William B. Cornwell

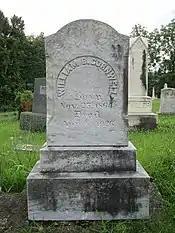
Gravestone at the interment site of William B. Cornwell at Indian Mound Cemetery in Romney, West Virginia.

Cornwell organized the subsidiary Winchester Lumber Corporation (WLC) in 1921 for the purpose of developing the timber resources of Hampshire and Hardy counties in West Virginia and Frederick County in Virginia. Under his leadership, the WLC acquired of tracts of mountainous woodlands in Hardy, Hampshire, and Frederick counties in proximity to the Winchester and Western Railroad line. Cornwell served as the president and general manager of the WLC, and planned the construction of twenty sawmills, several general woodworking and finishing plants, power stations, and a cooperage plant. He operated the WLC from the Winchester and Western Railroad Building in Winchester. Due to illness, Cornwell resigned as president and general manager of the company in the summer of 1925. In October 1925, after four years of operation, the Winchester Lumber Corporation filed for bankruptcy with debts estimated at $711,000 and assets worth slightly more than half of its debts. The Winchester and Western Railroad Company was unaffected by the bankruptcy of its subsidiary.